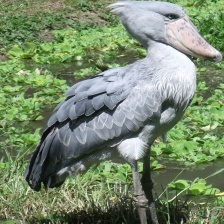
Species: SHOEBILL
Scientific name: BALAENICEPS REX